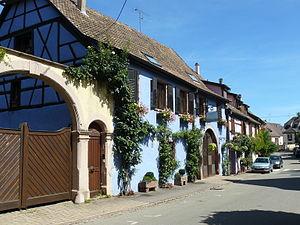
Anciennes maisons vigneronnes magnifiquement fleuries
Beblenheim est une commune française située dans le département du Haut-Rhin, en région Grand Est.